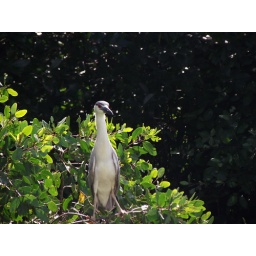
weird bird in the mangroves on the black river jamaica